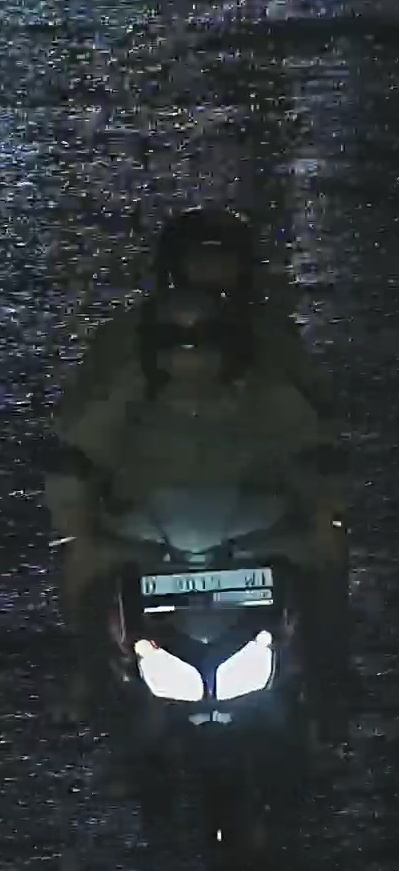
person-with-helmet: 2
person-without-helmet: 0